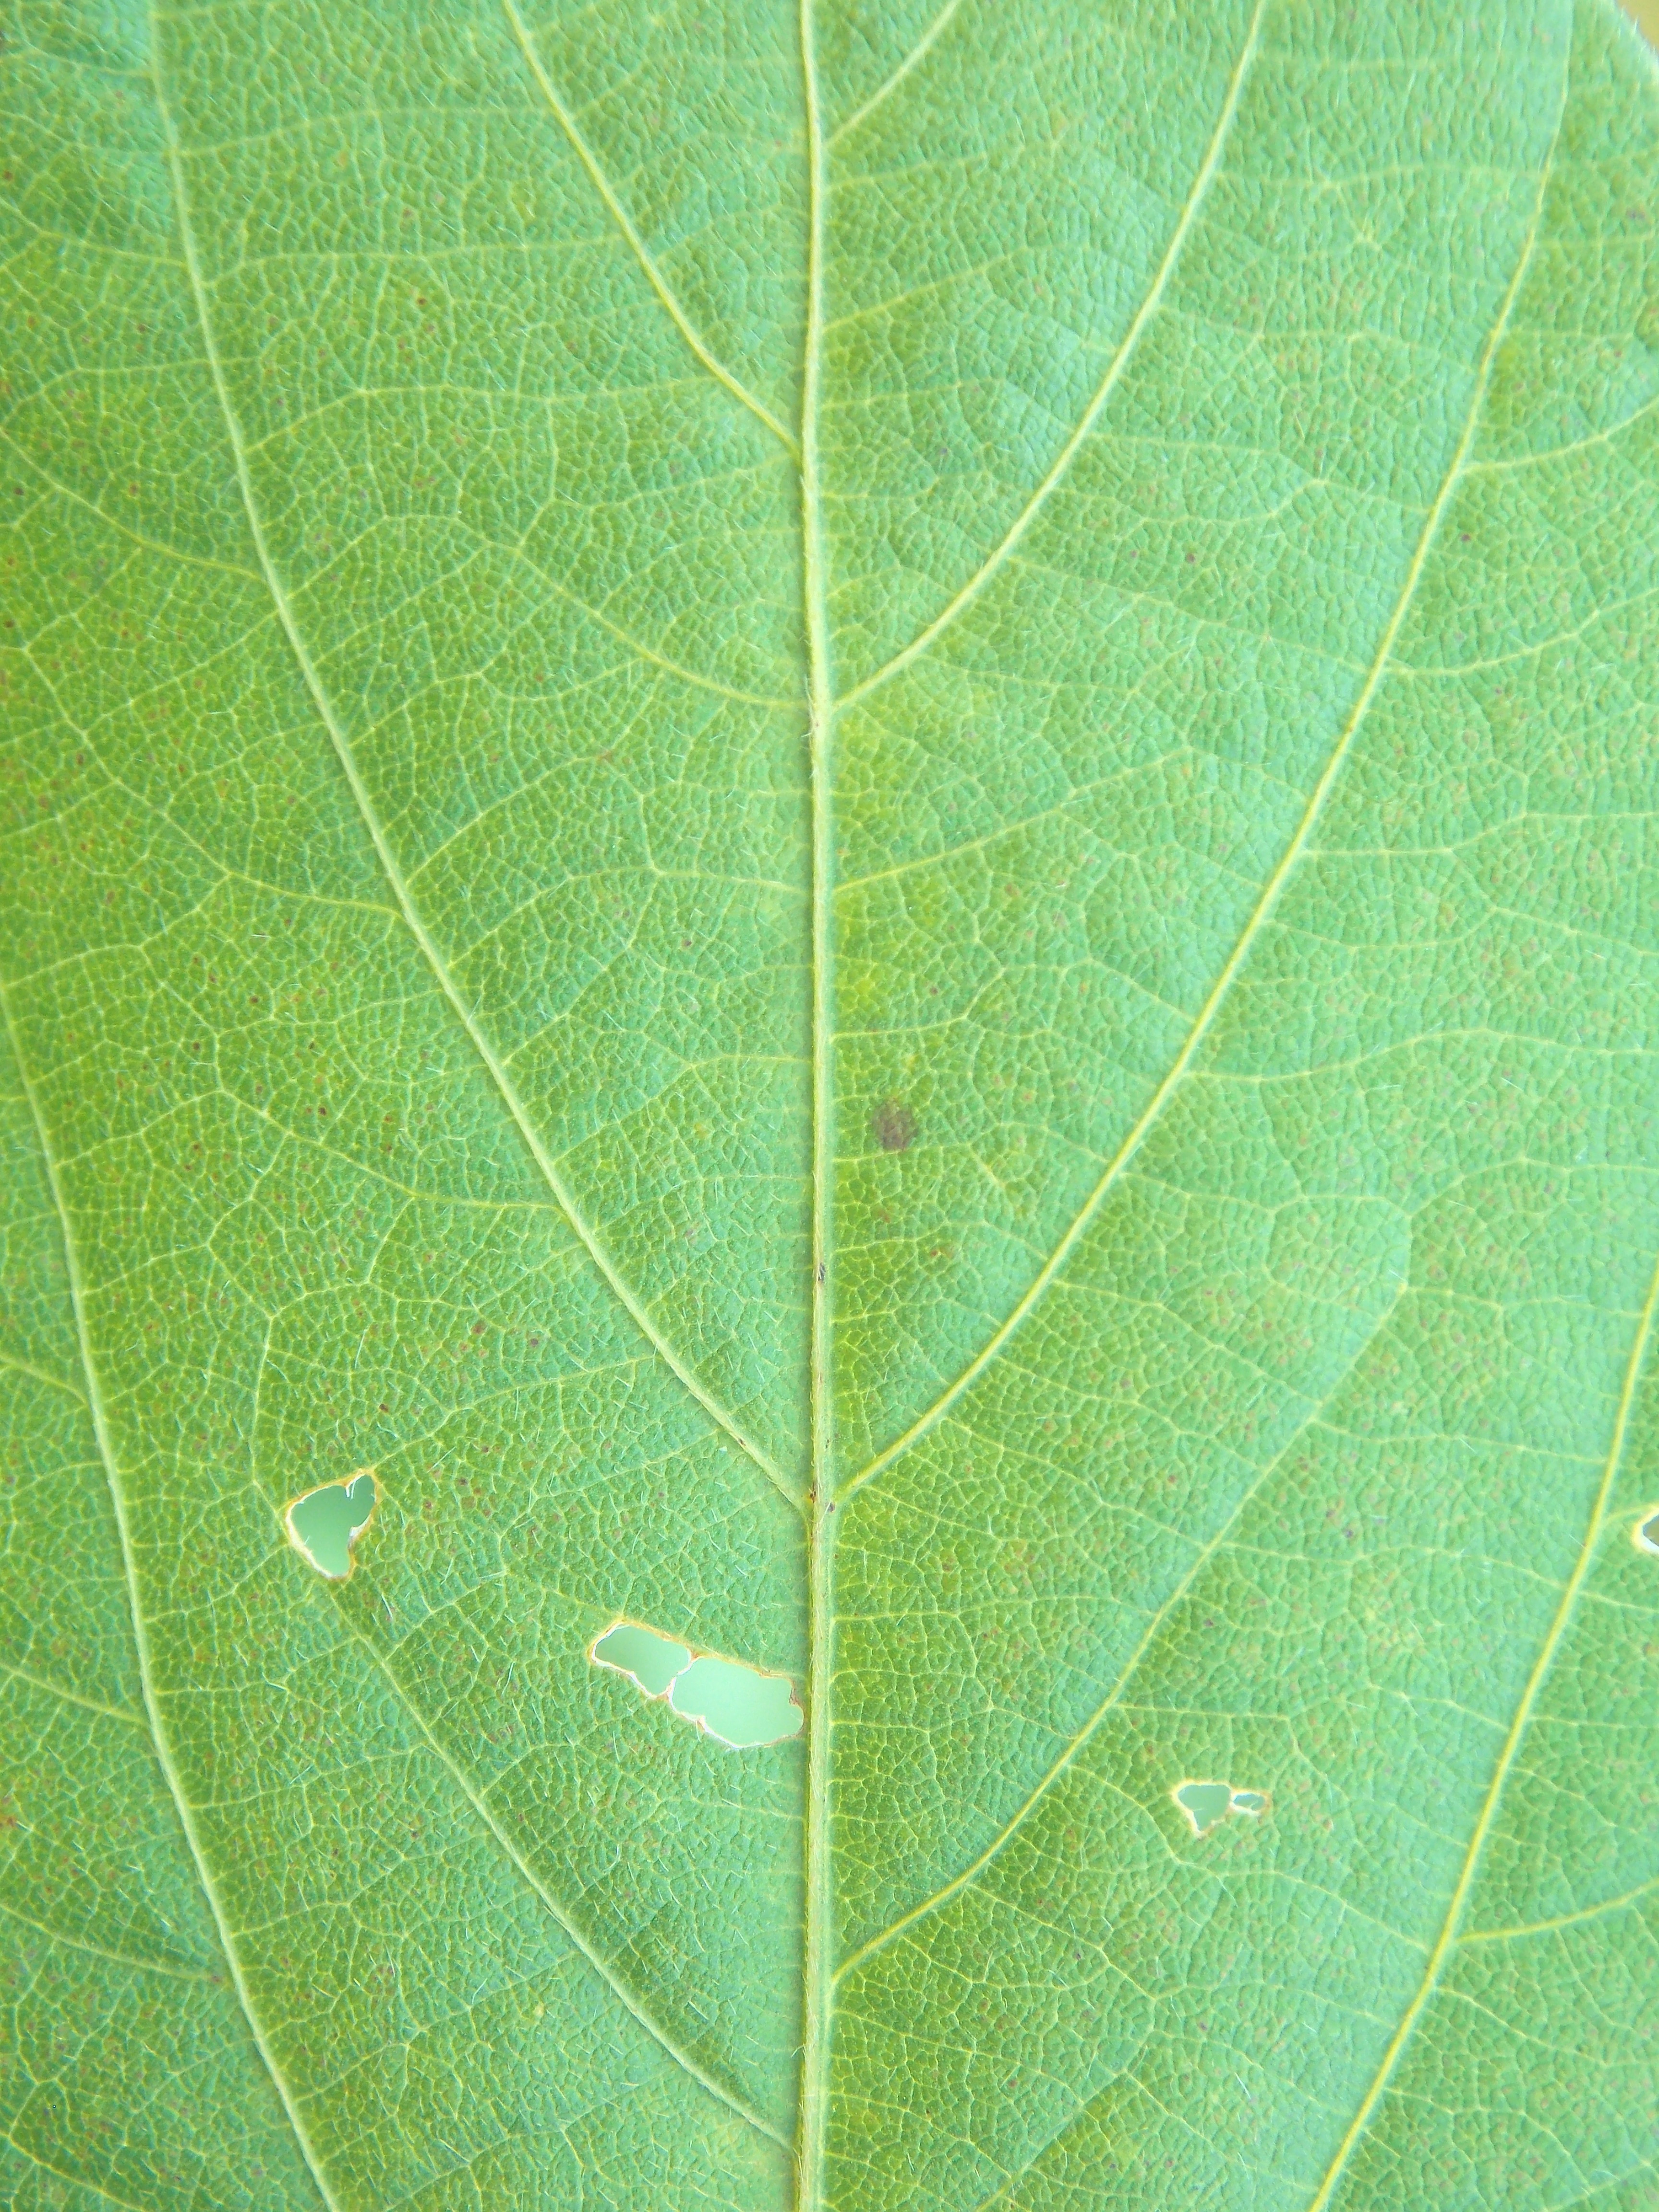
Label: Healthy